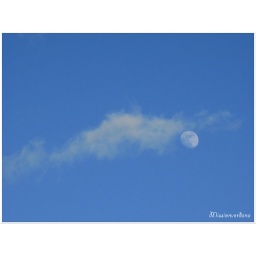
Moon in blue sky